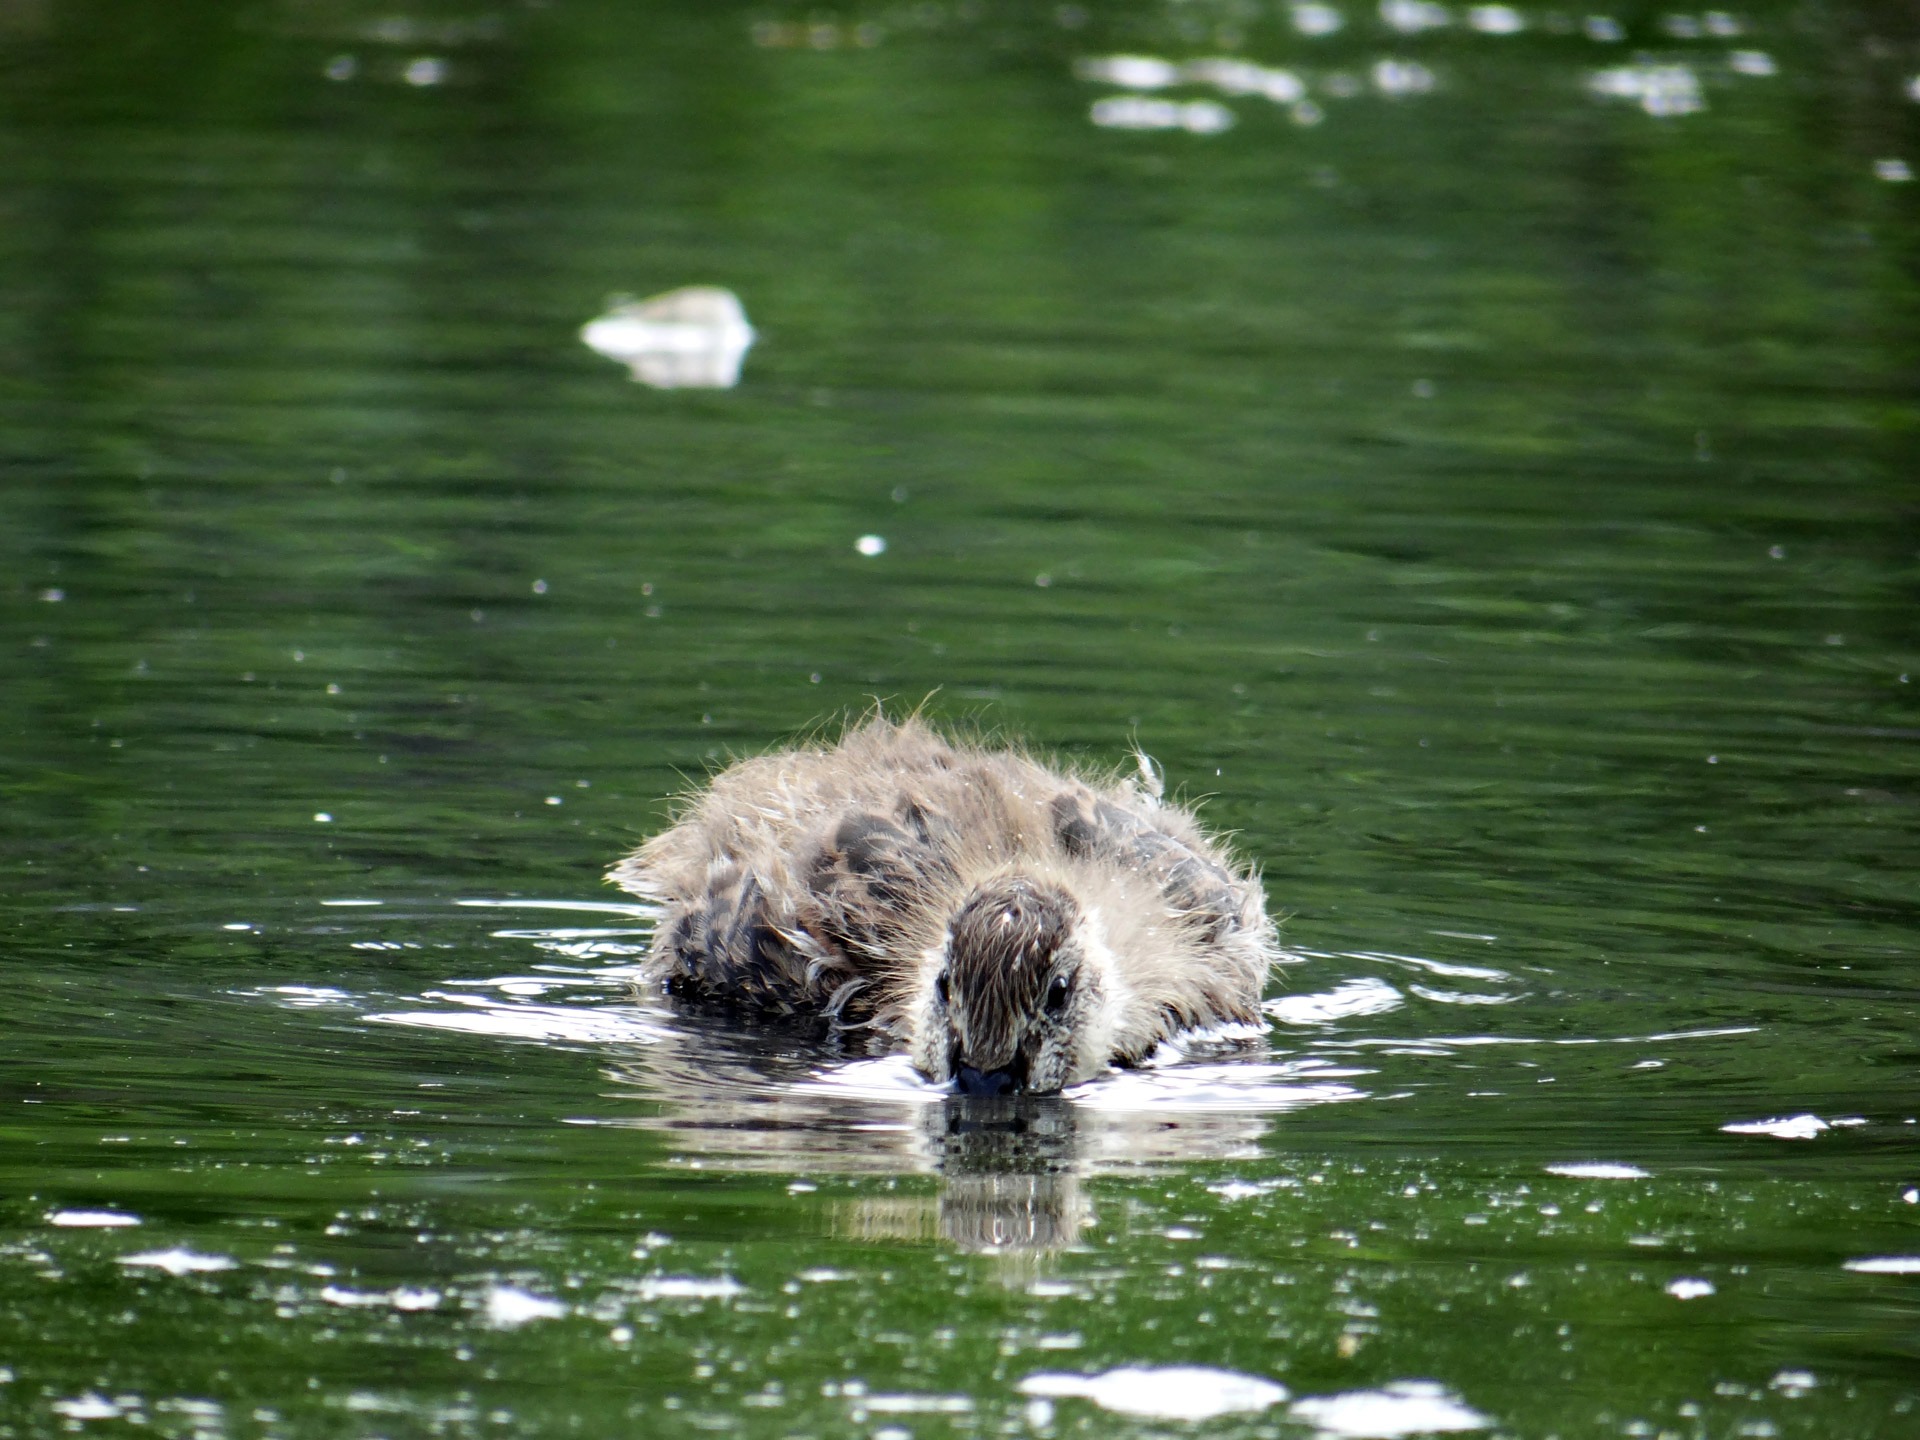
water, nature, bird, animal, wildlife, reflection, mammal, fauna, duckling, vertebrate, water bird, muskrat, peek a boo, hunt food